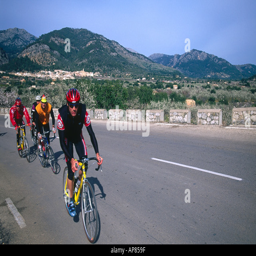
mountain bikers on a road